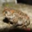
Label: frog